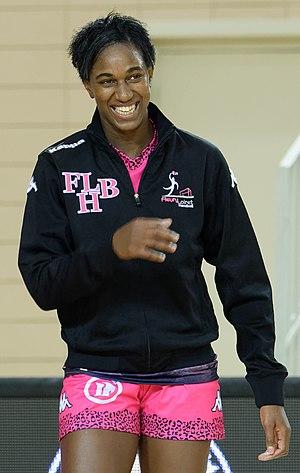
Rencontre de championnat entre Issy Paris Hand et fleury. A Issy Les Moulineaux, le 22 septembre 2015
Alexandrina Cabral Barbosa, née le 5 mai 1986 à Lisbonne au Portugal, est une handballeuse portugaise naturalisée espagnole évoluant au poste d'arrière gauche. Elle évolue depuis 2012 en équipe nationale d'Espagne, avec laquelle elle est vice-championne d'Europe en 2014 et vice-championne du monde en 2019.